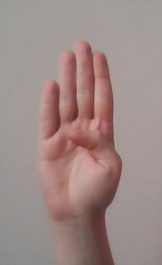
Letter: kaaf